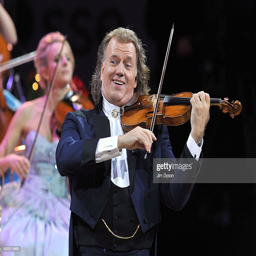
violinist and classical artist performs with musical group .